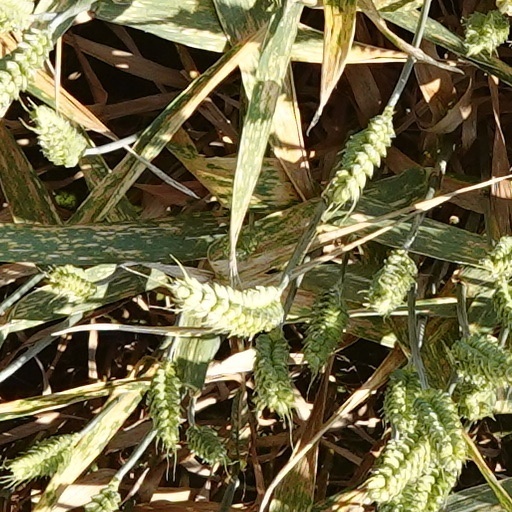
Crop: wheat